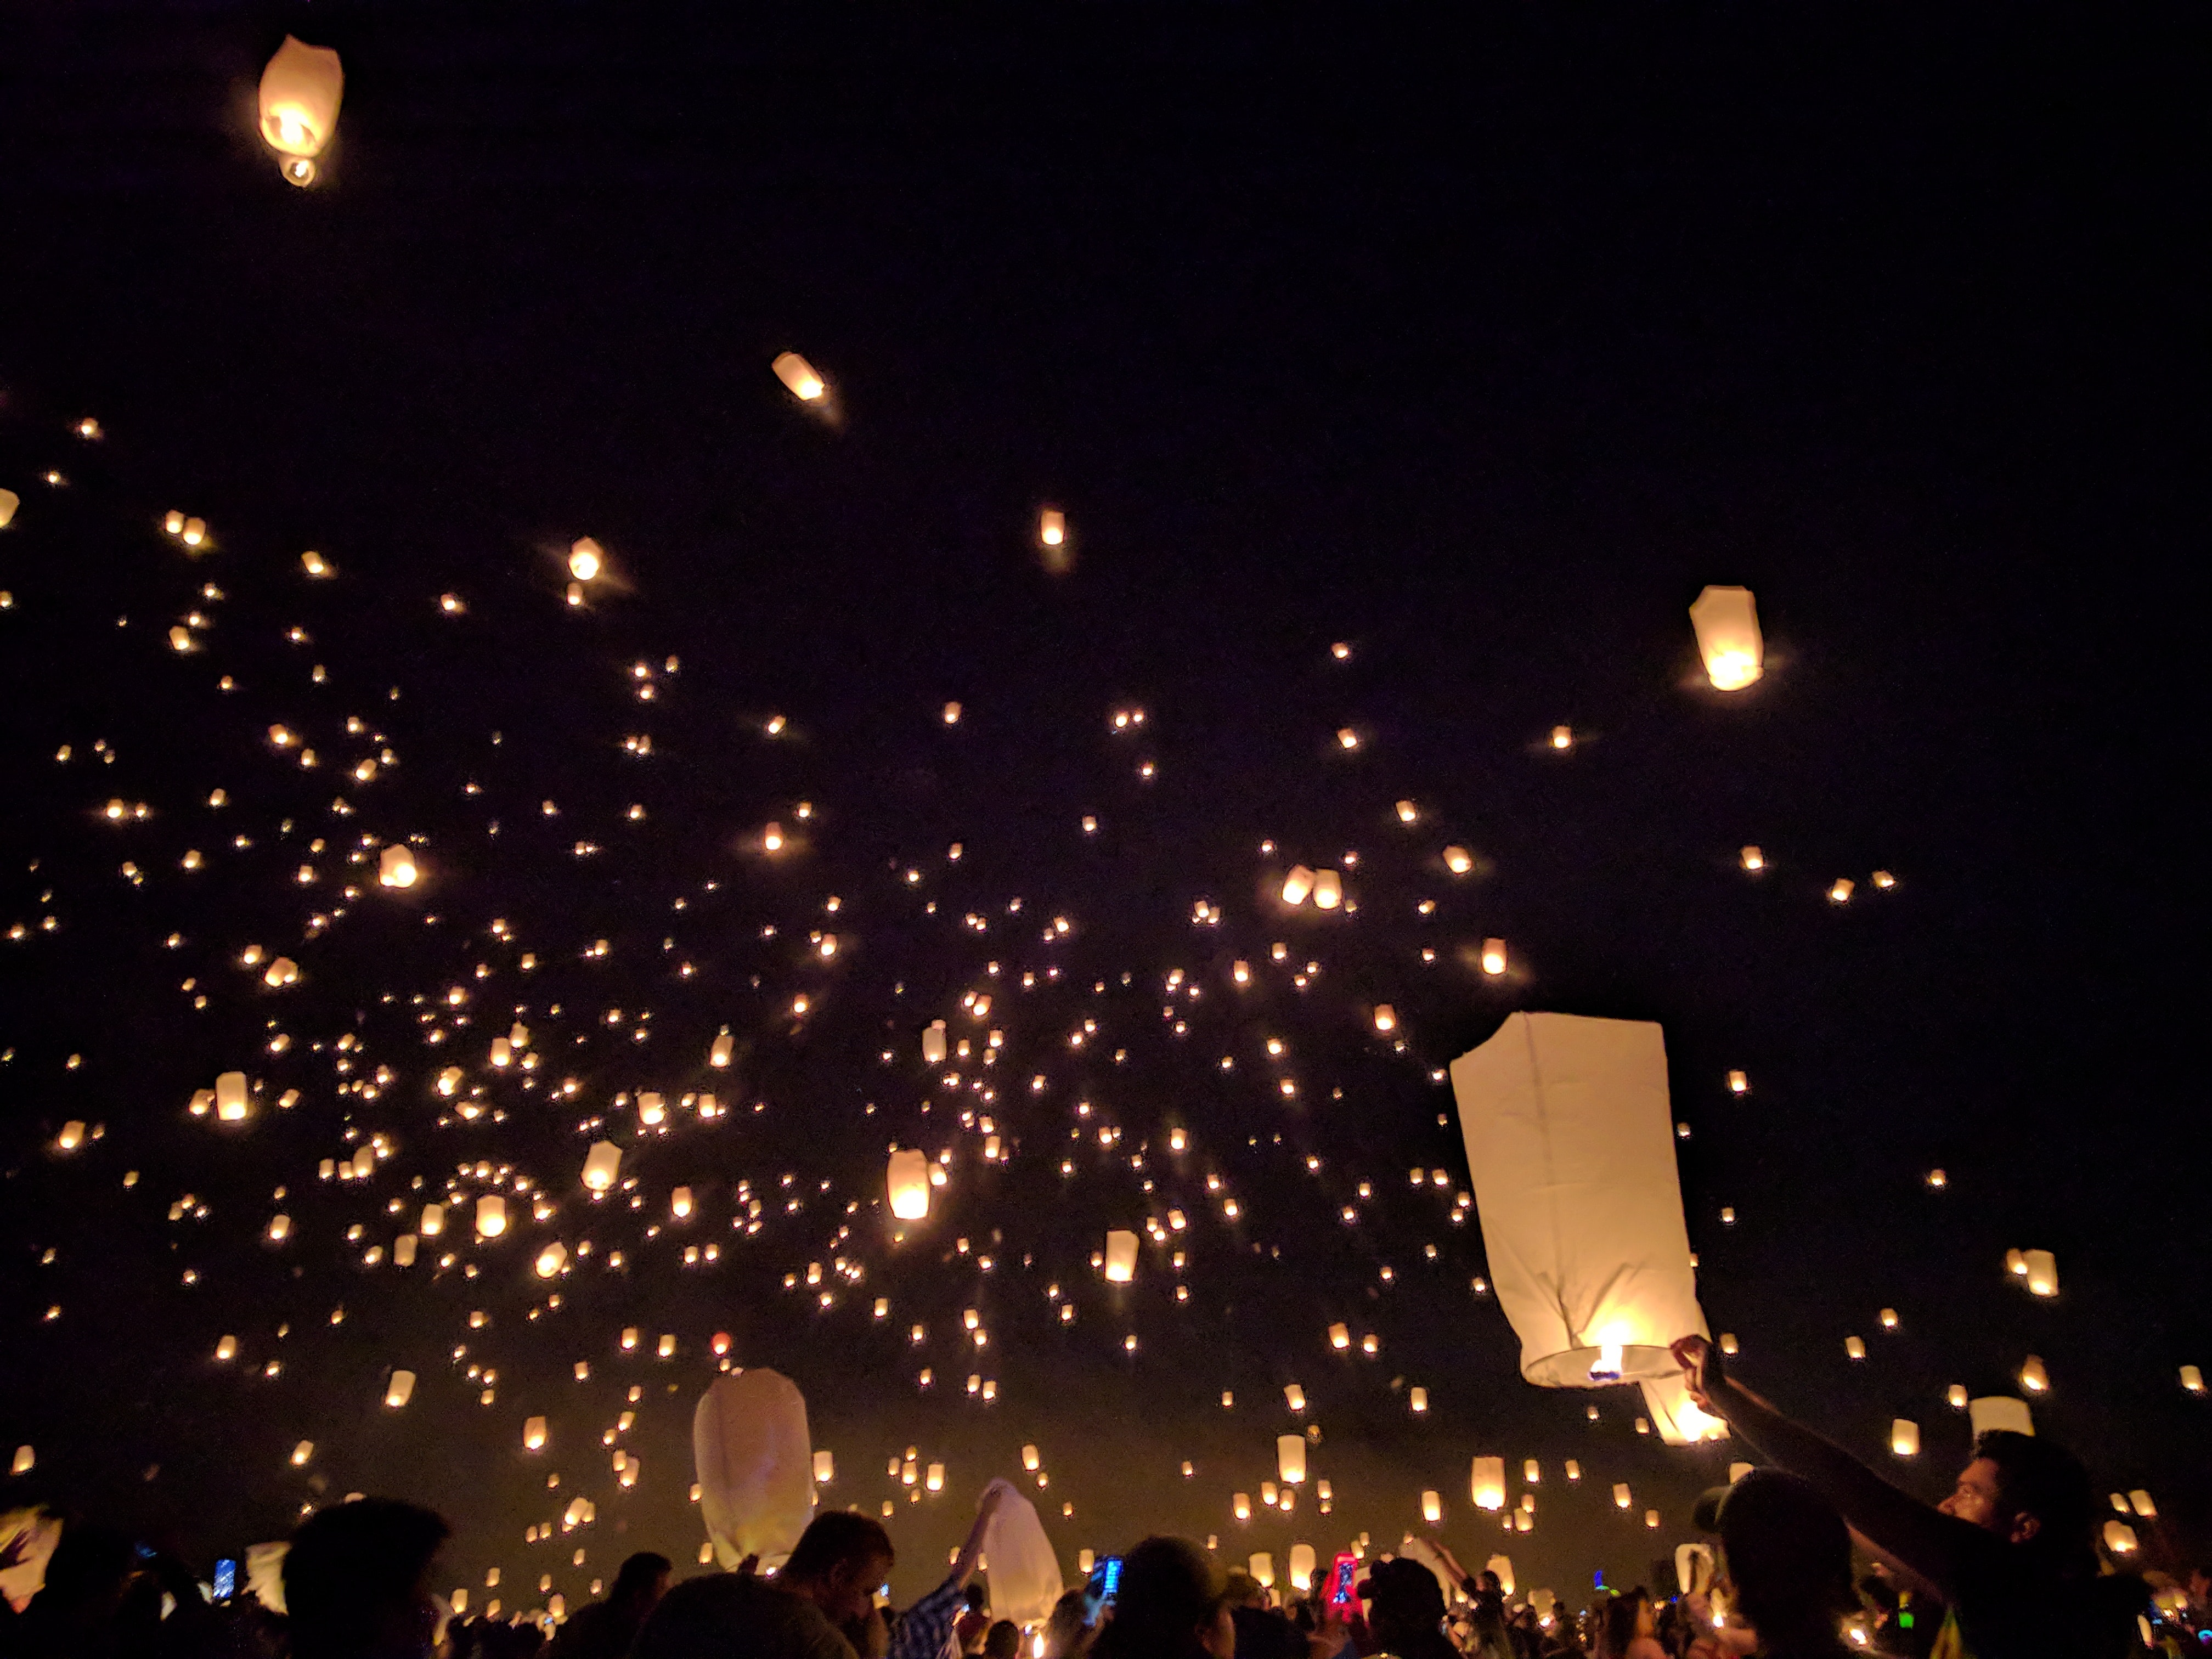
night, crowd, lighting, event, lantern, midnight, fete, sky, new year's eve, festival, diwali, new years day, holiday, new year